Jamia Faridia

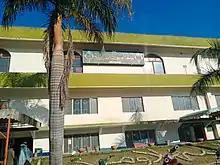
The front façade of Jamia Faridia

After Maulana Abdullah's assassination, his son Abdul Rashid Ghazi, a Quaid-i-Azam University graduate and former United Nations envoy took over as Chief Executive and modernized the institution. He established the free ""Al Faridia Model School"" a tuition-free high school from grades 7 up until matriculation and he also introduced short courses in information technology, philosophy and Tajweed (Quranic phonetics).